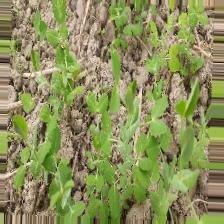
Label: Powdery Mildew